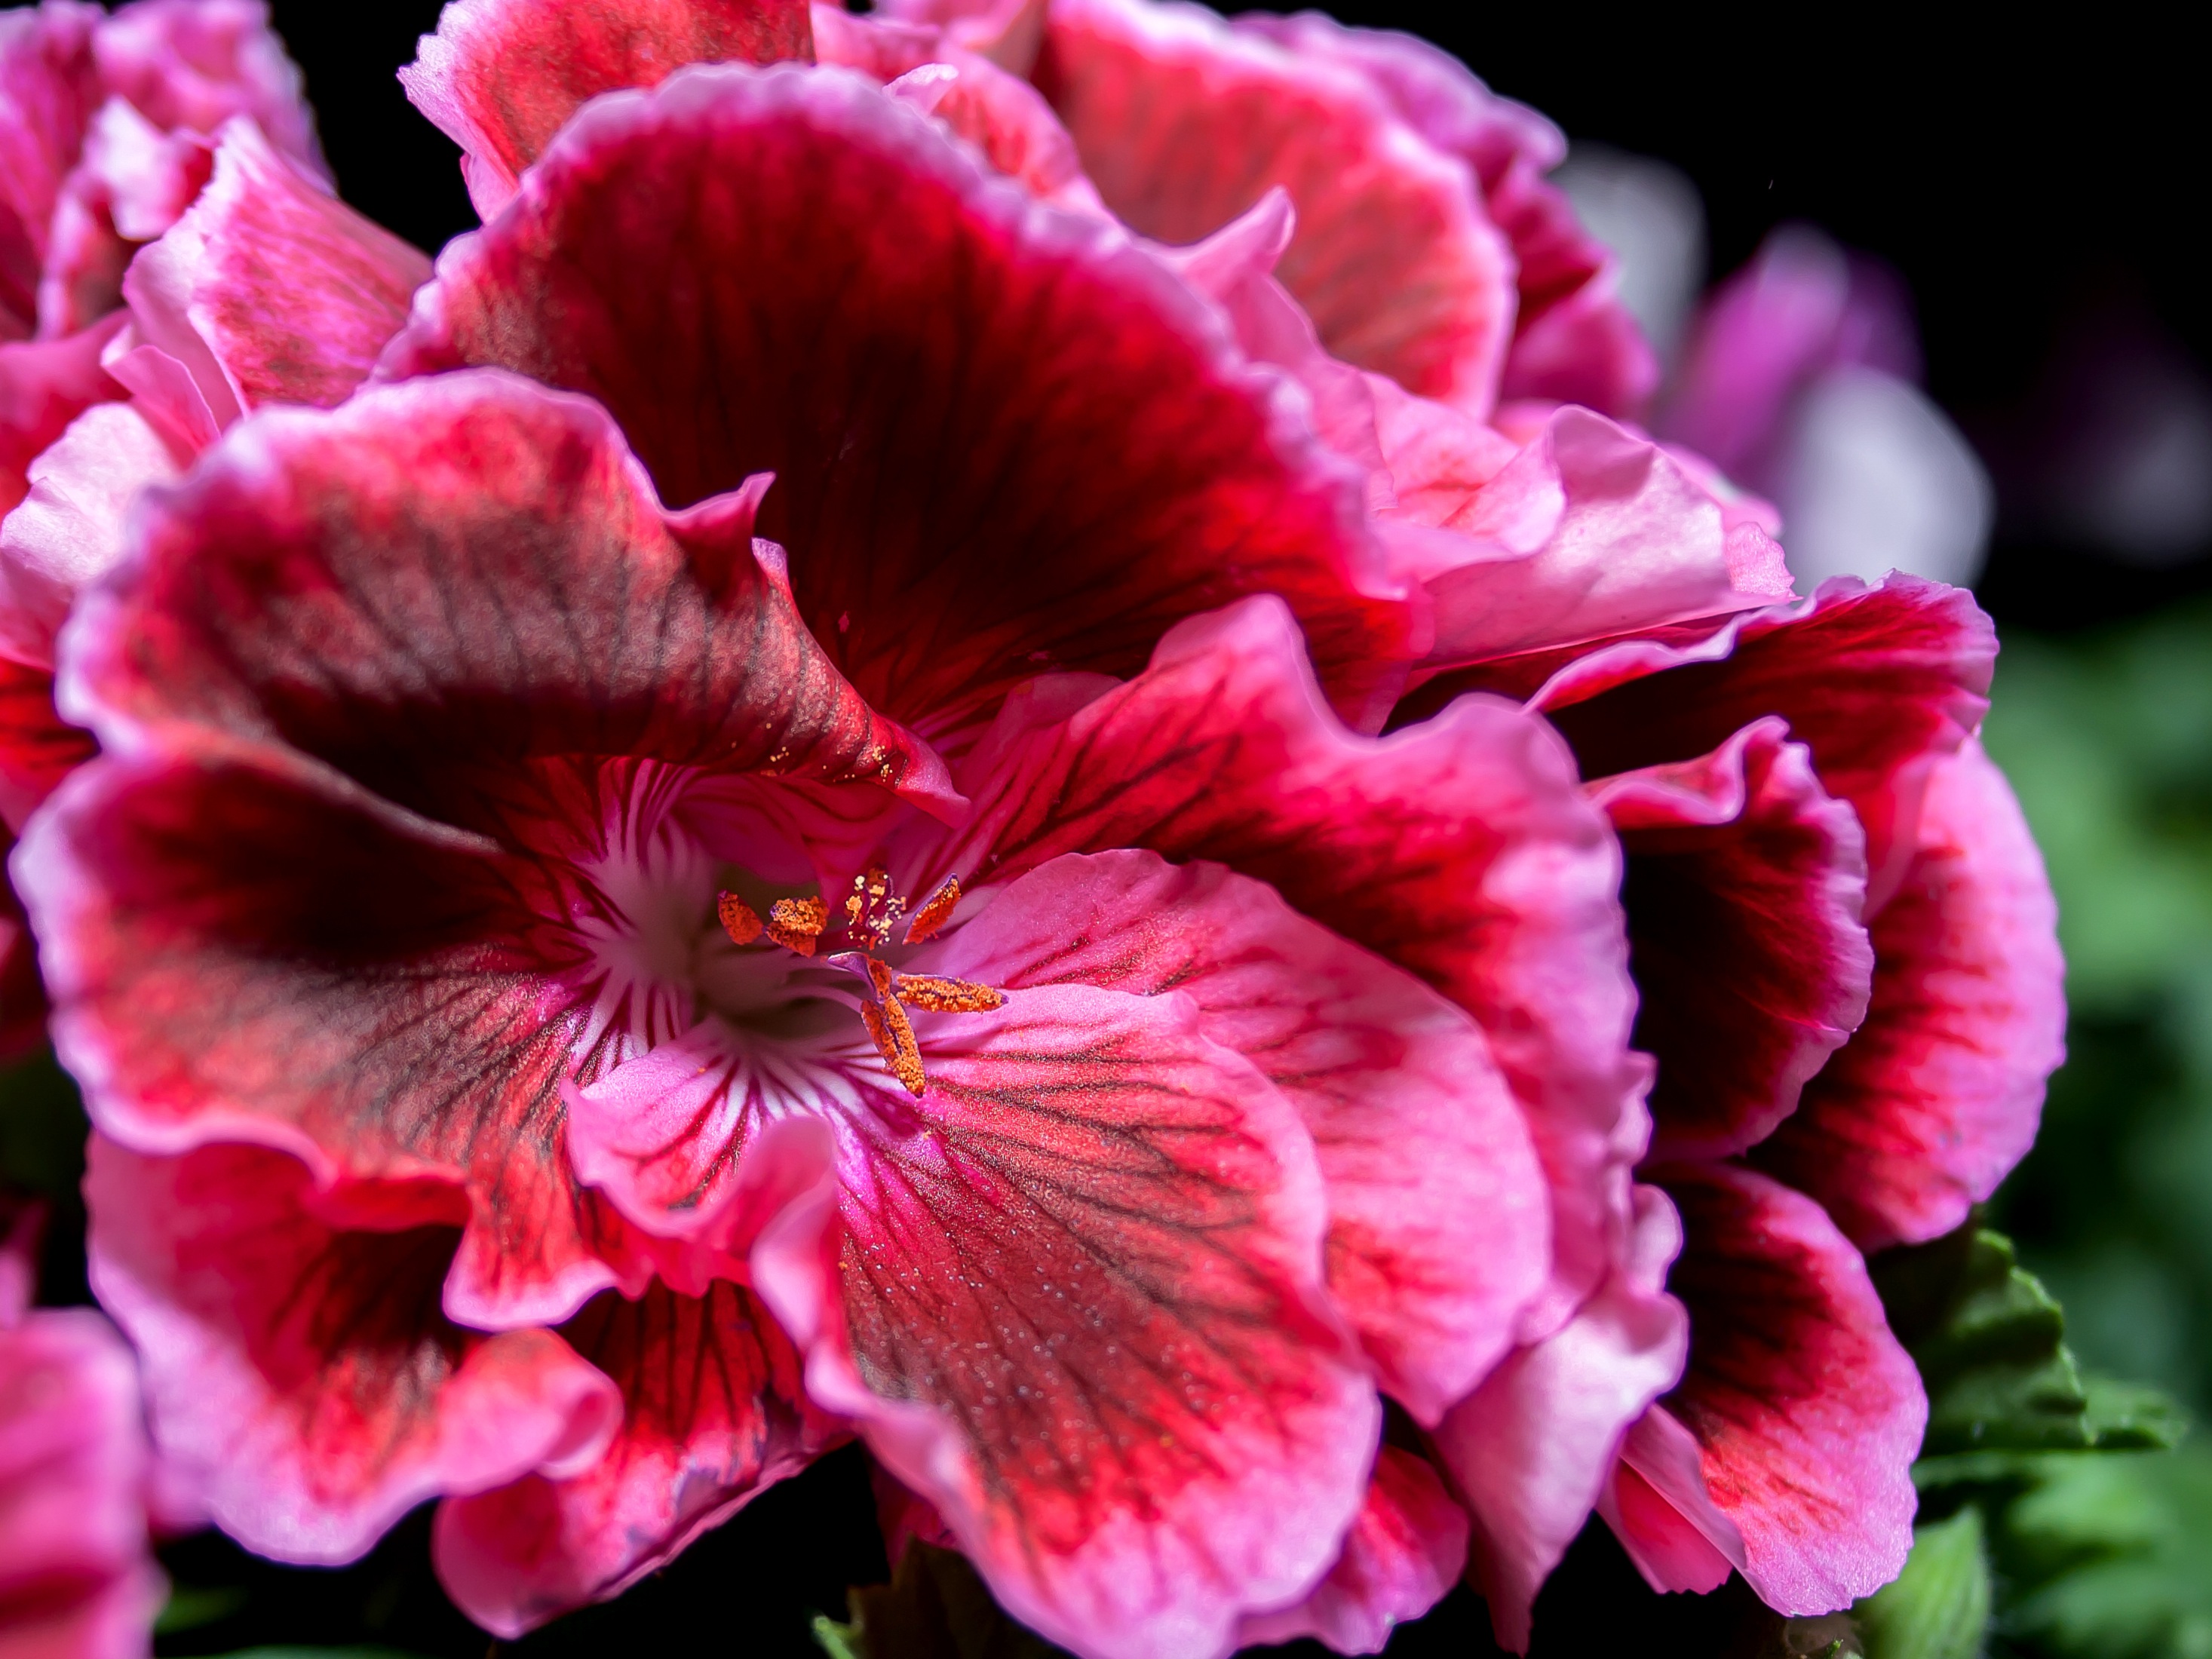
blossom, plant, flower, petal, bloom, red, color, pink, close, flora, geranium, violet, carnation, dianthus, macro photography, ornamental plant, flowering plant, edelgeranie, land plant, pink family